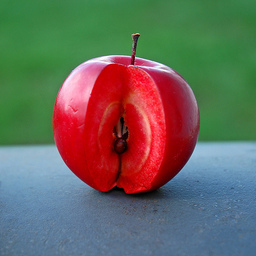
Label: Apple